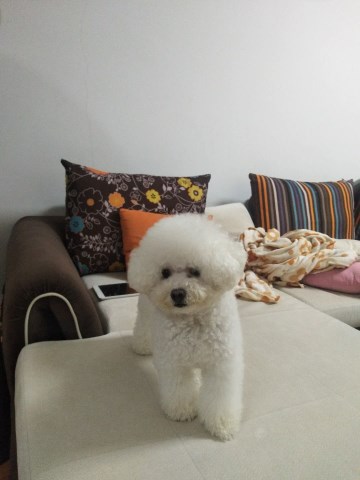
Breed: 3083-n000117-Bichon_Frise